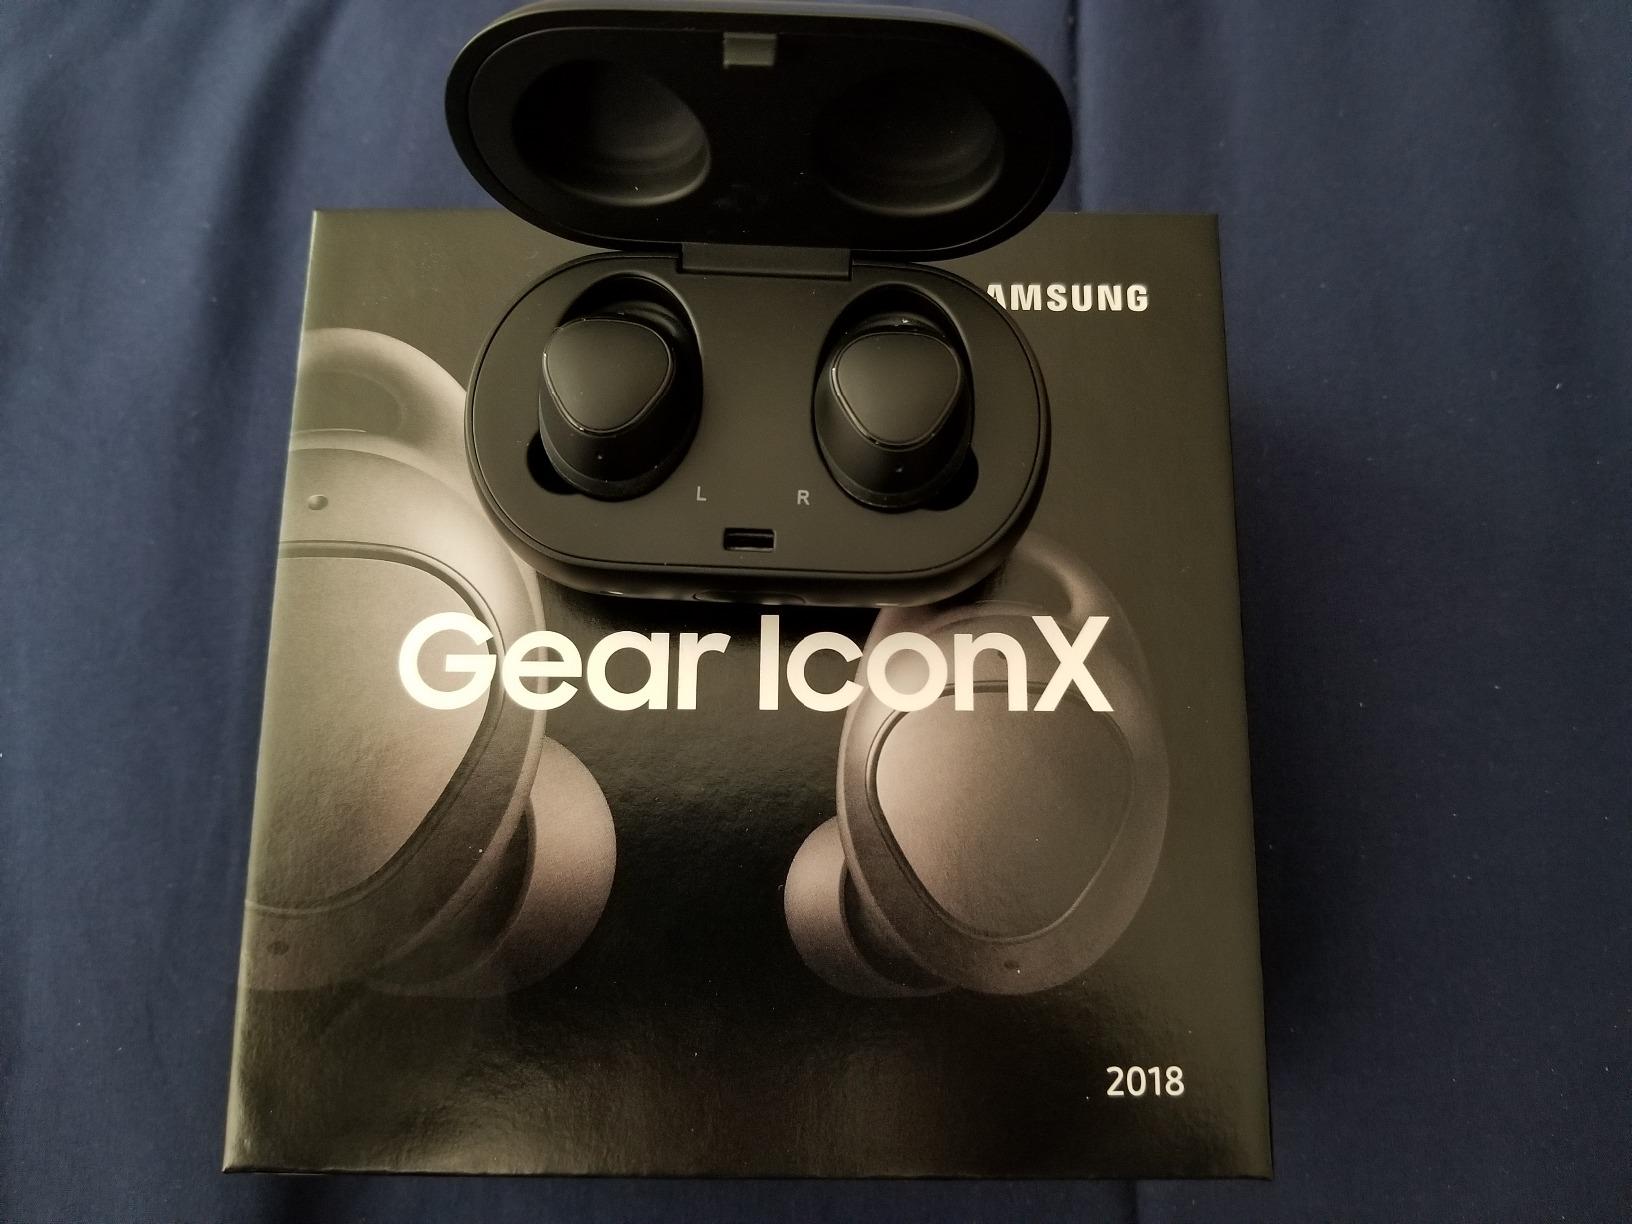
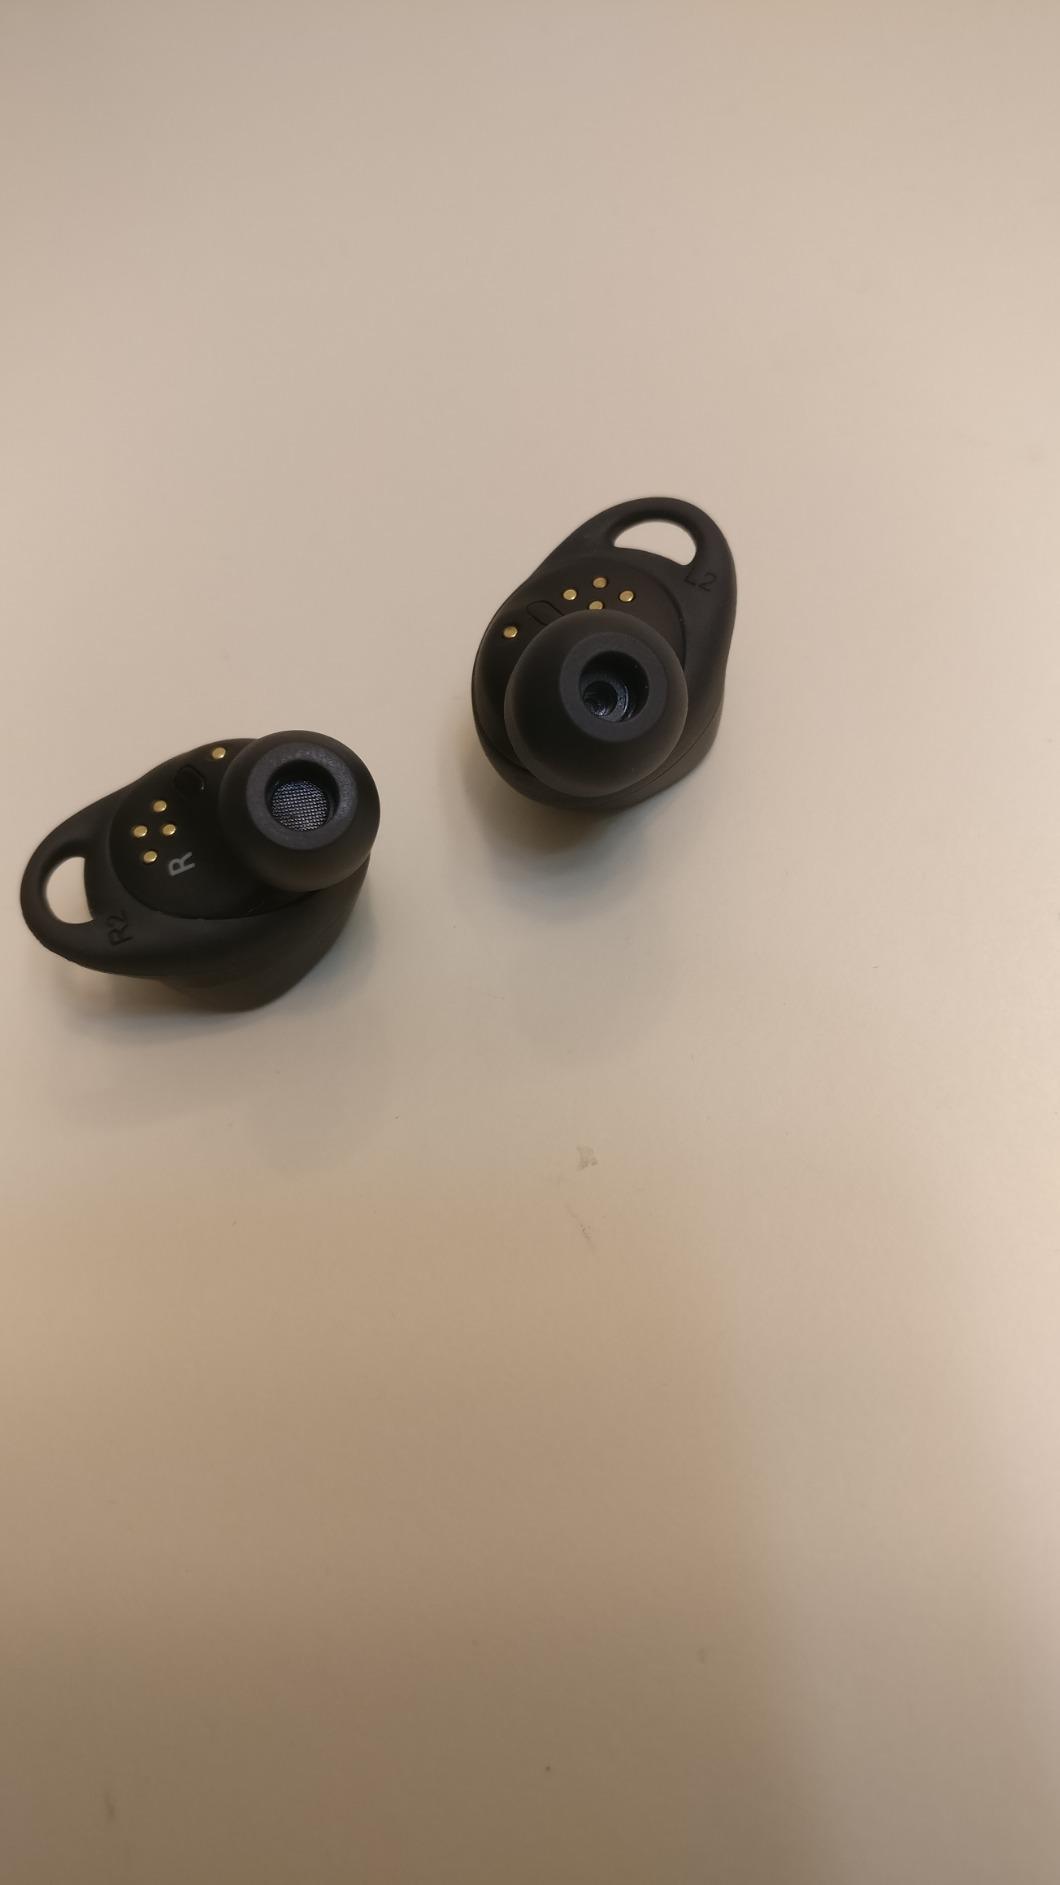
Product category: earbuds
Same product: yes